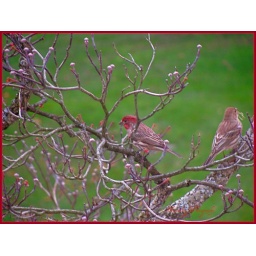
Red bird in a red tree